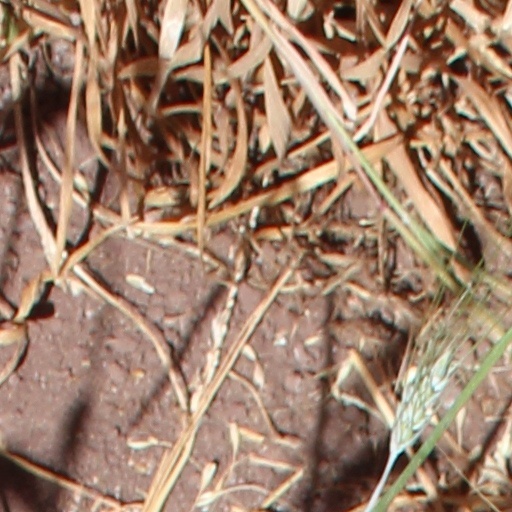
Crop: wheat